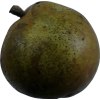
Label: pear